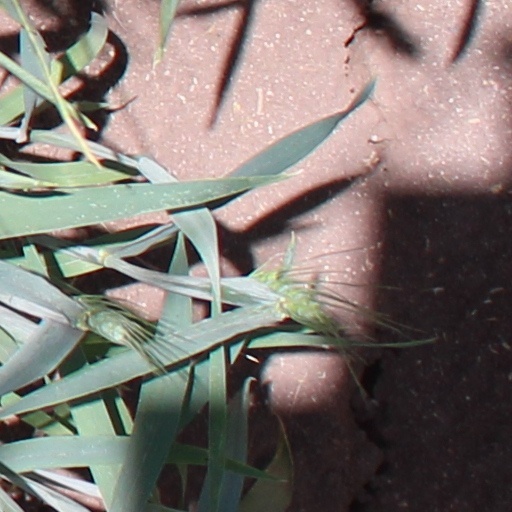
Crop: wheat